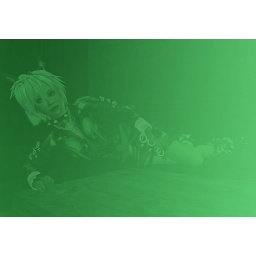
Wishy has lain down on a coffin lid in the haunted house at Liquid Heat - brave girl!!